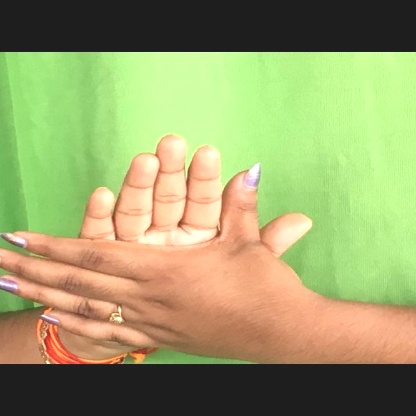
Mudra: Chakra